Ma Barker

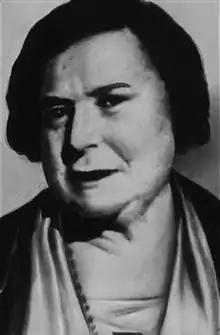
Barker circa 1932

Arizona Donnie Clark; October 8, 1873 – January 16, 1935), better known as Ma Barker (and sometimes known as Arizona Barker and Arrie Barker), was the mother of several American criminals who ran the Barker–Karpis Gang during the "public enemy era" when the exploits of gangs of criminals in the Midwestern United States gripped the American people and press. She traveled with her sons during their criminal careers.